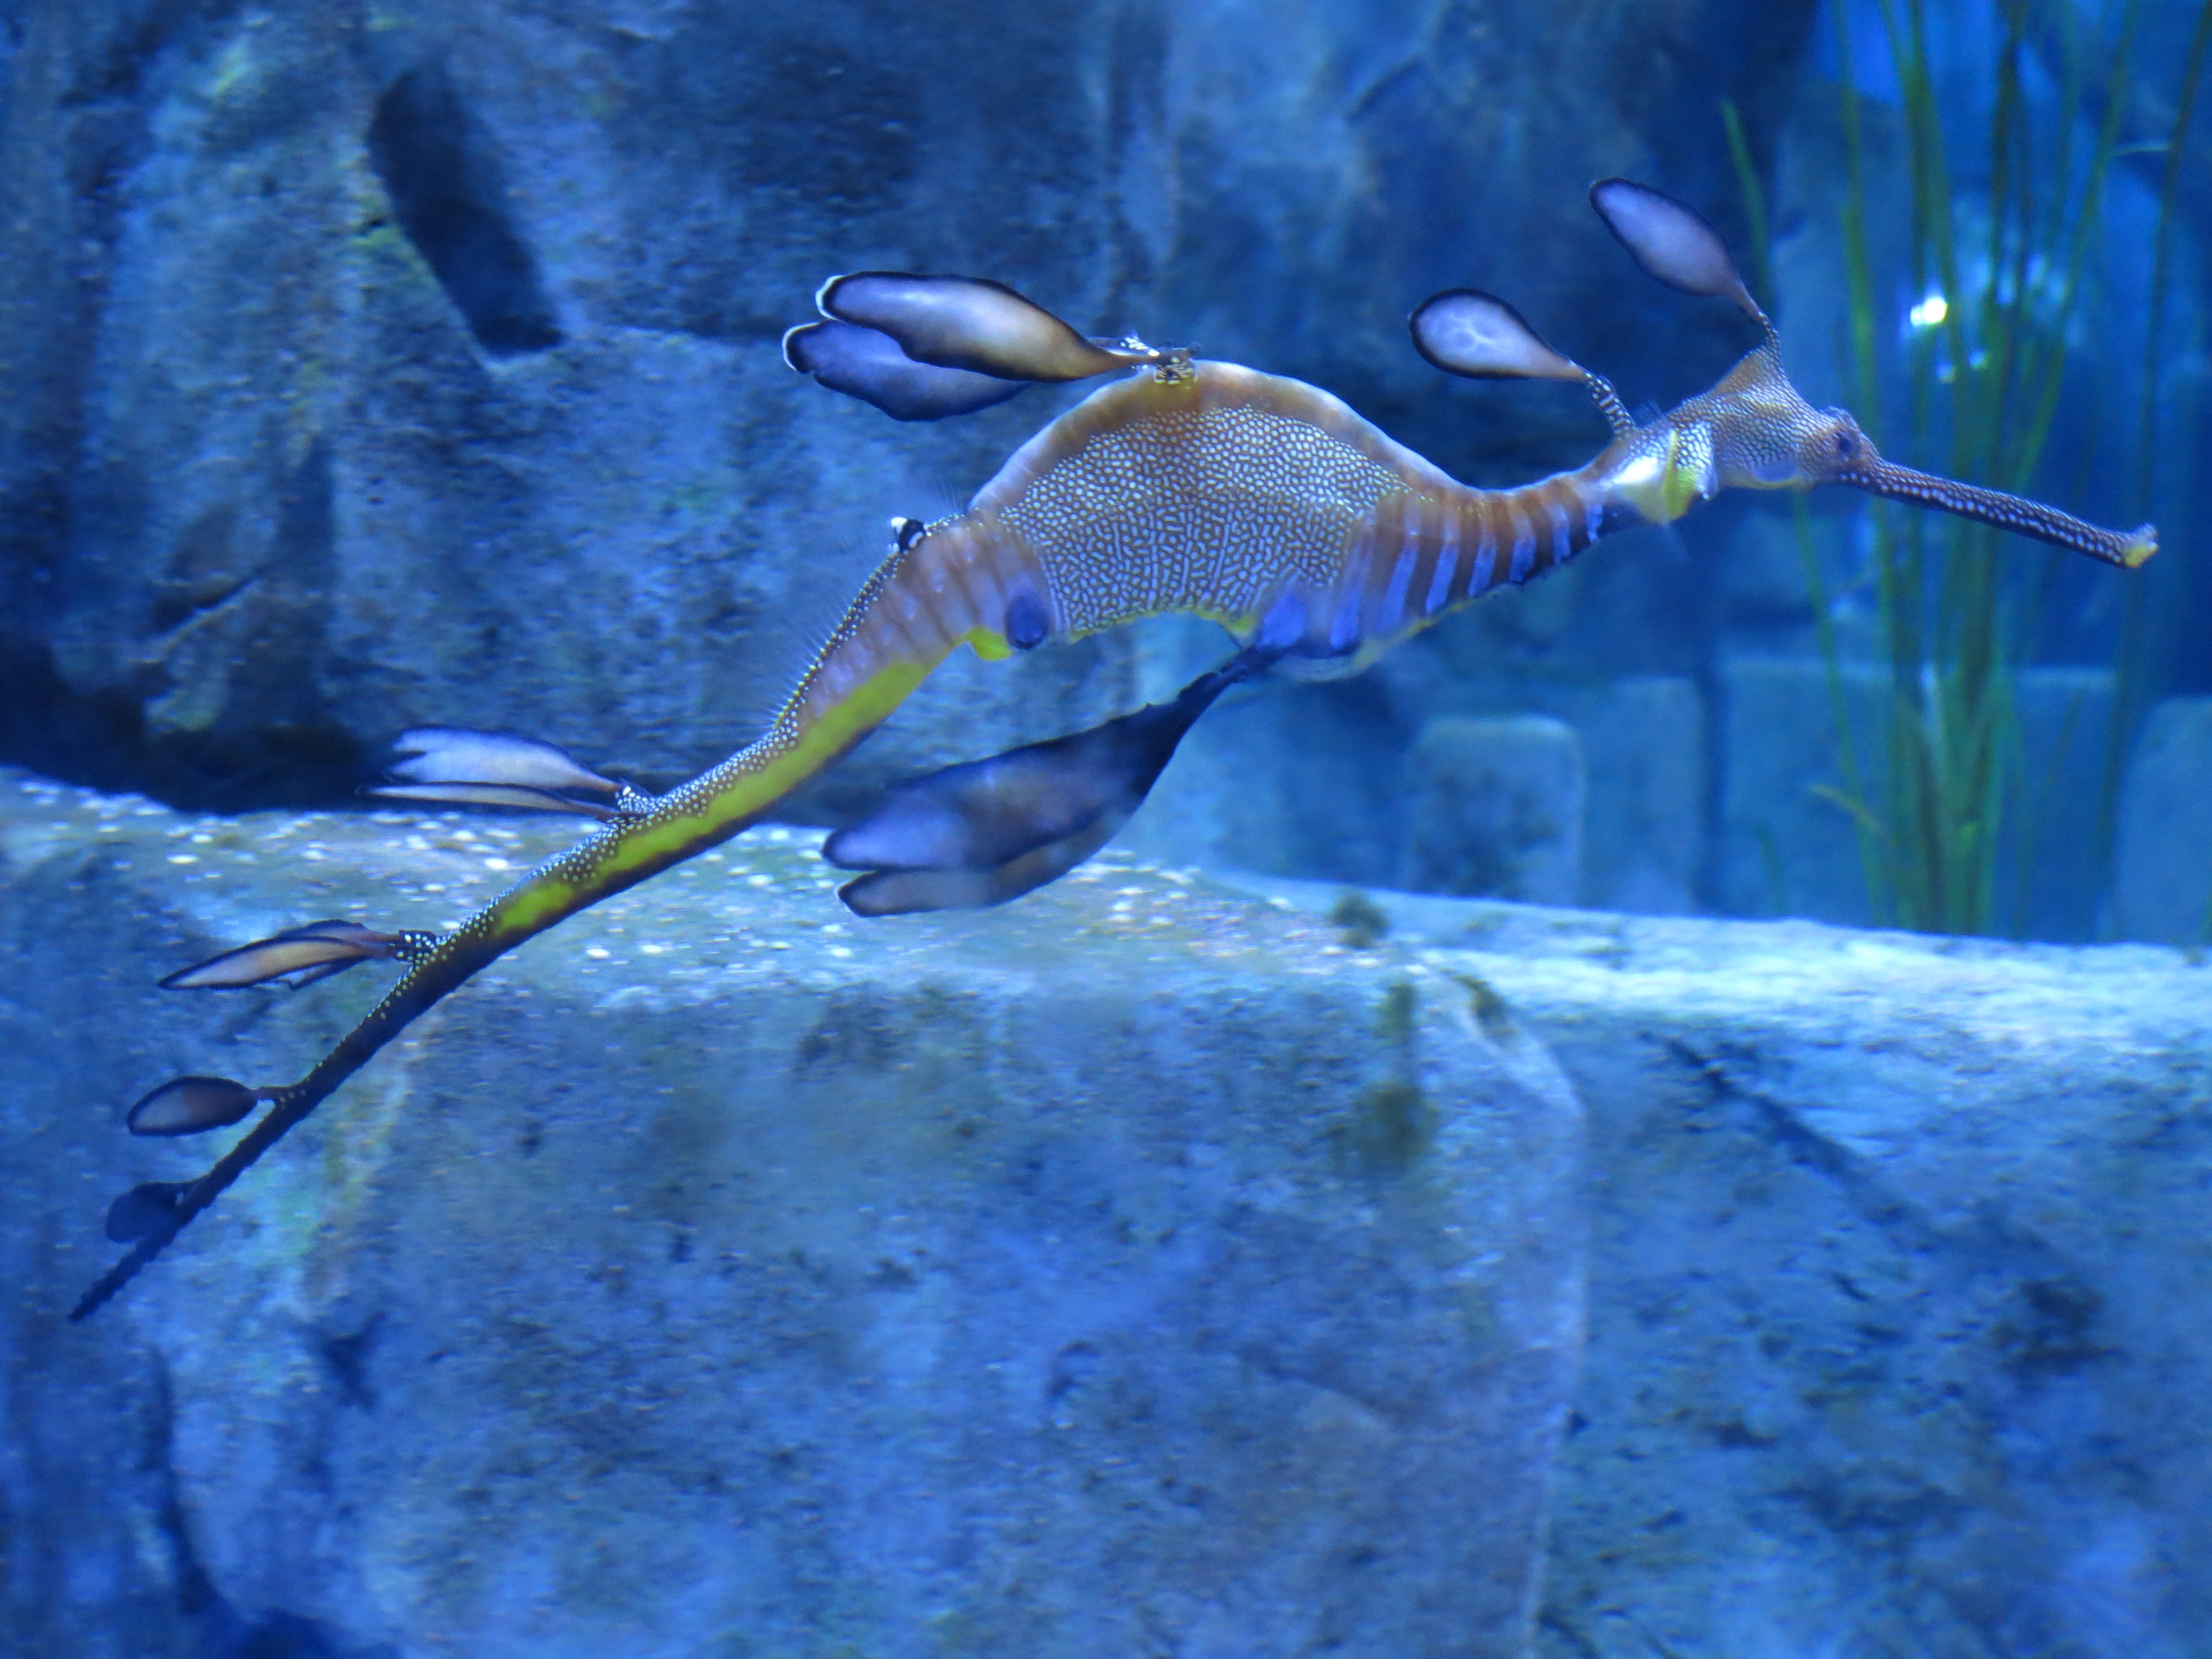
sea, wildlife, underwater, biology, horse, fish, fauna, life, aquarium, dragon, sea horse, marine biology, freshwater aquarium, sea dragon